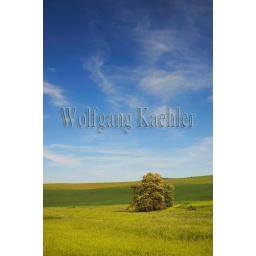
Usa, washington state, palouse, tree in wheat field